InterCity (Switzerland)

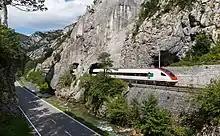
ICN (IC51), exiting the Moutier Gorge tunnel

Since the SBB timetable change in 2017, the InterCity tilting train category (InterCityNeigezug) has been abolished and included in the InterCity train category. In addition, InterCity trains as well as InterRegio have been given line numbers. The numbering is based on that of the national road network (InterCity 1 on the east–west axis of the A1 motorway, InterCity 2 similar to the A2 motorway, etc.).